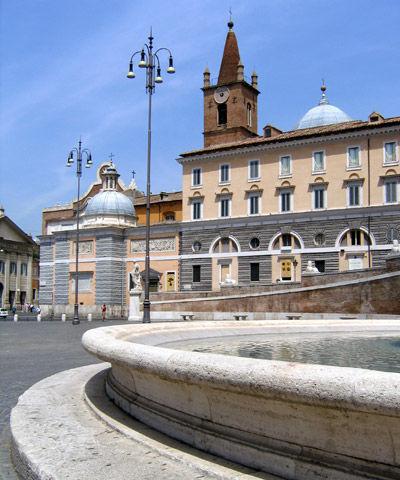
Weather: sun or clear